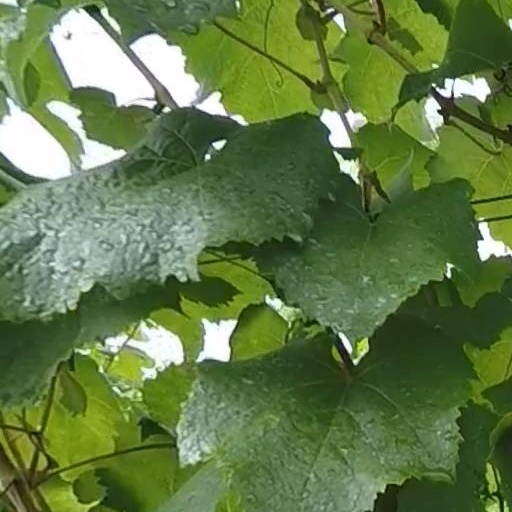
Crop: grape